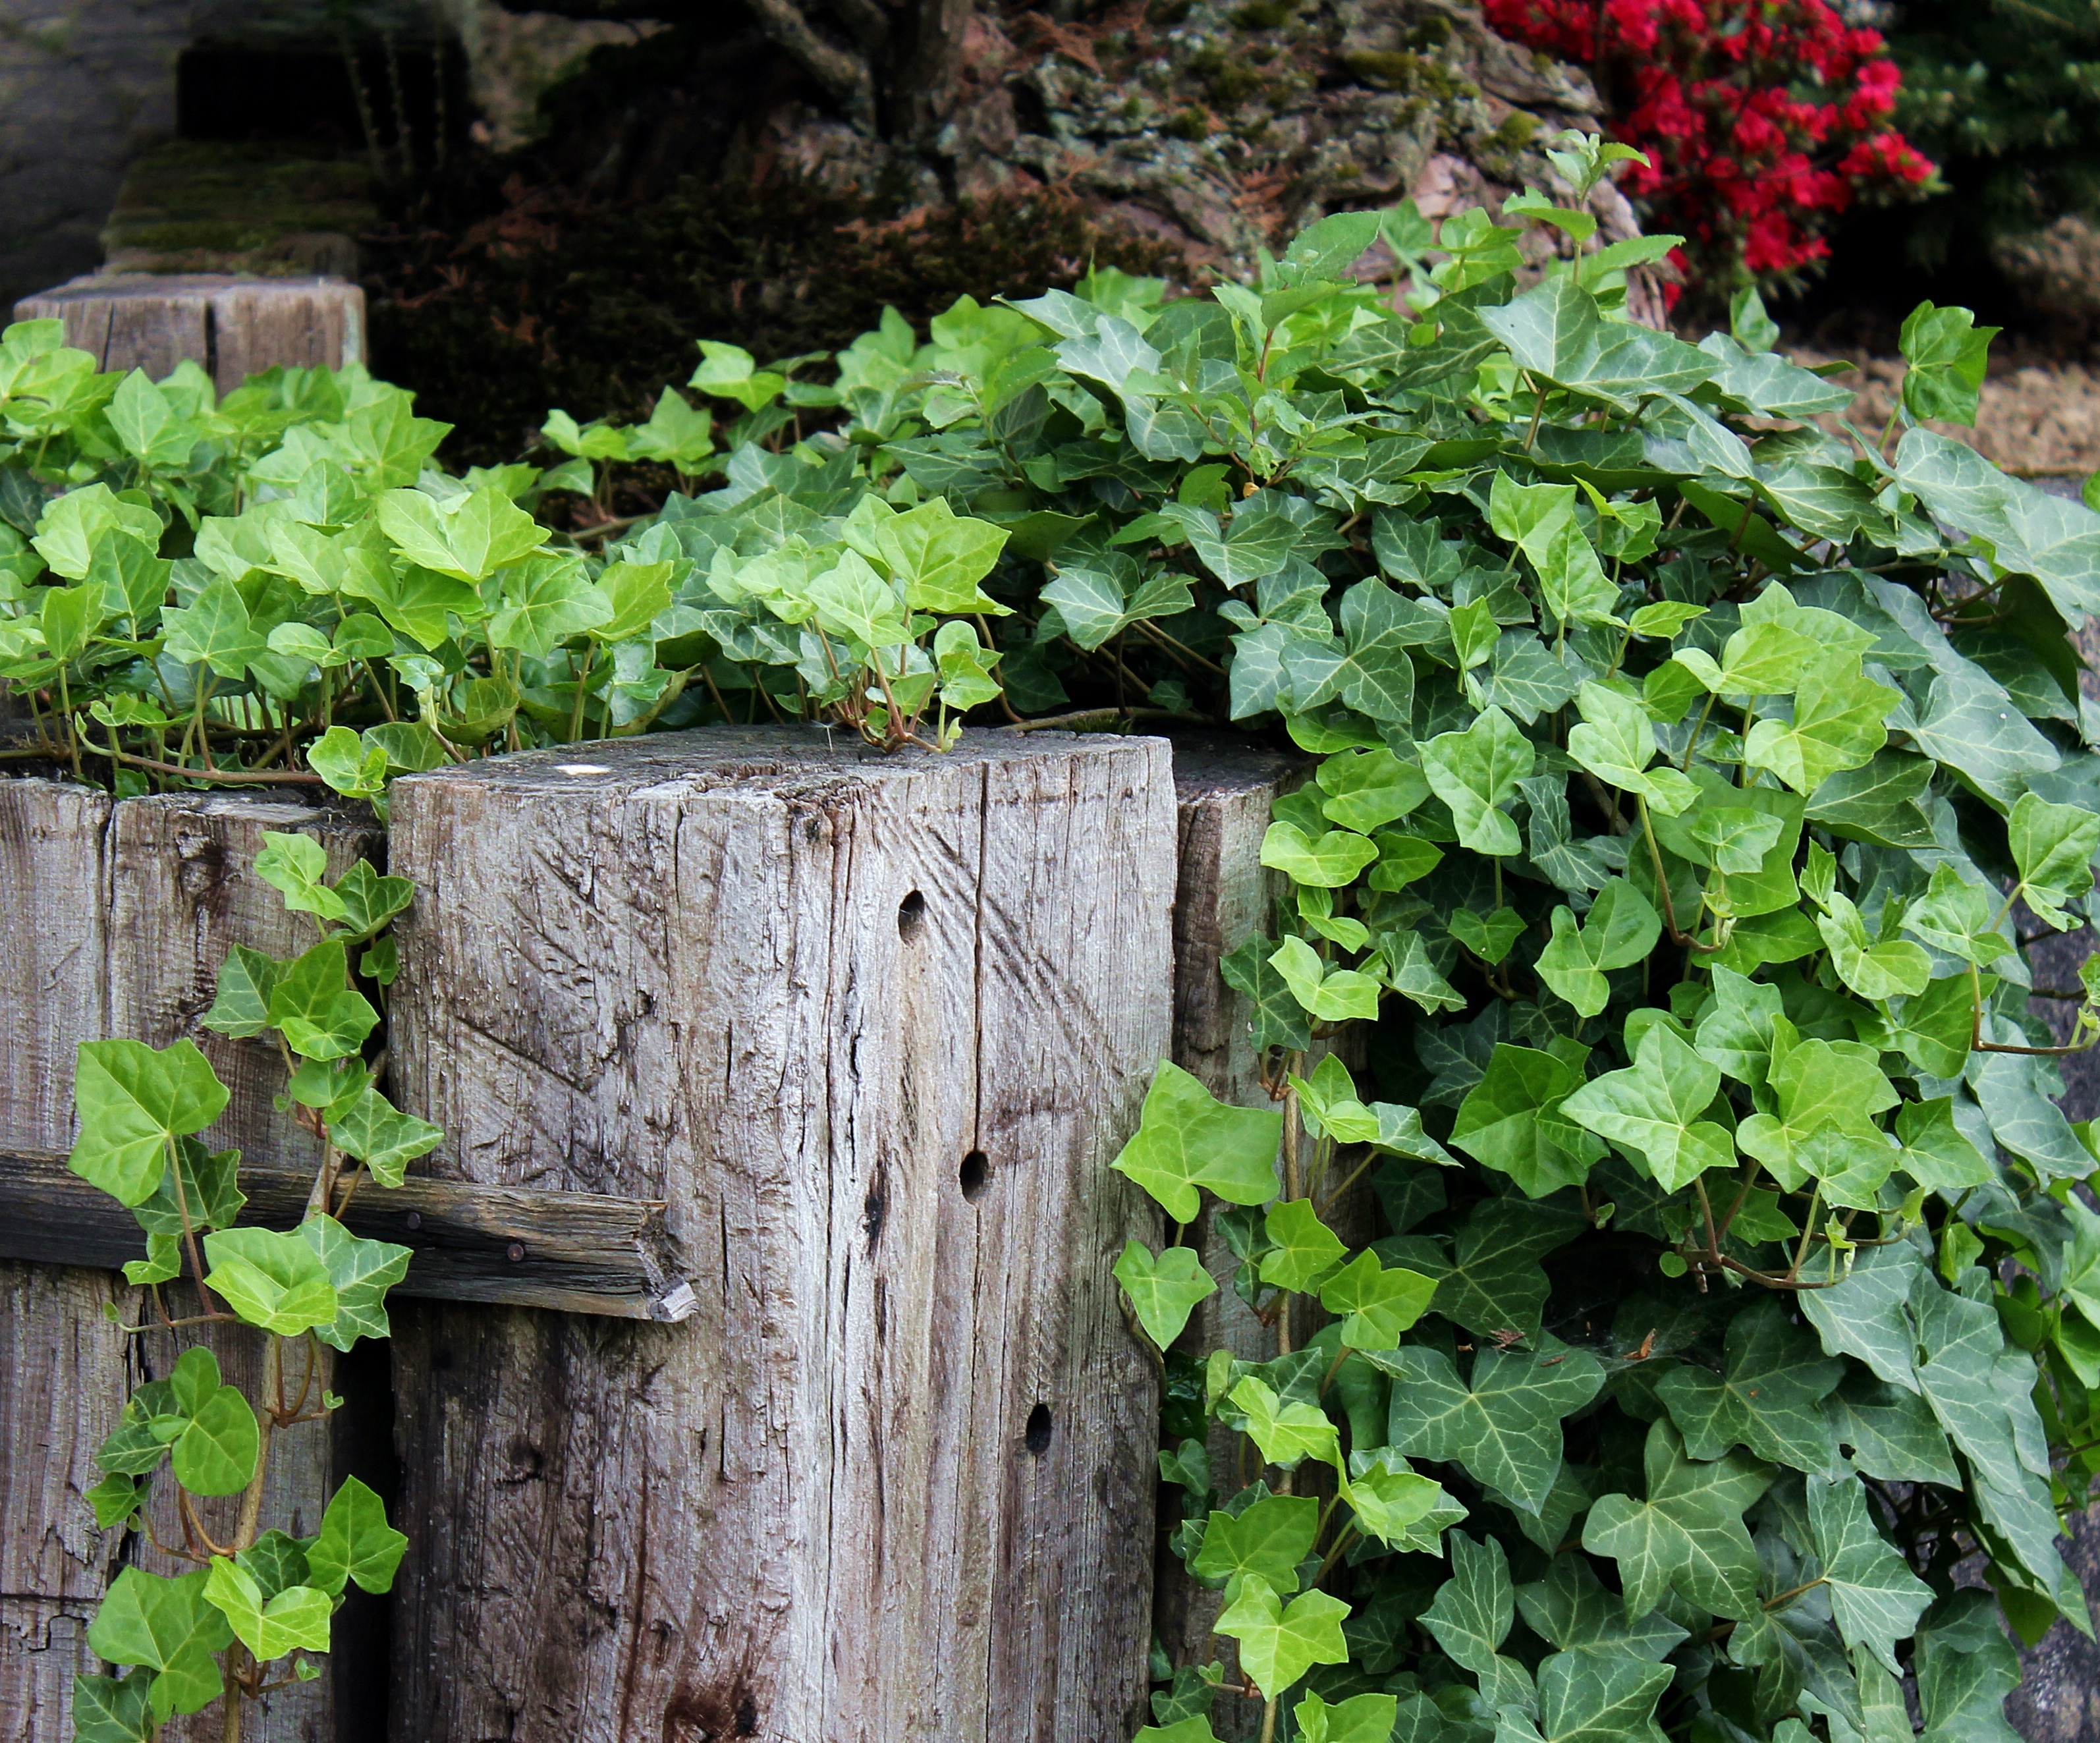
plant, wood, leaf, flower, wall, green, herb, produce, ivy, backyard, garden, weathered, shrub, yard, demarcation, flowering plant, railway sleepers, annual plant, land plant, outdoor structure, apiales